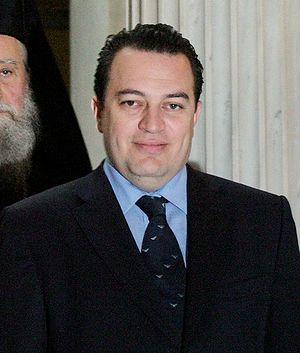
Evripídis Stylianídis est un homme politique grec.